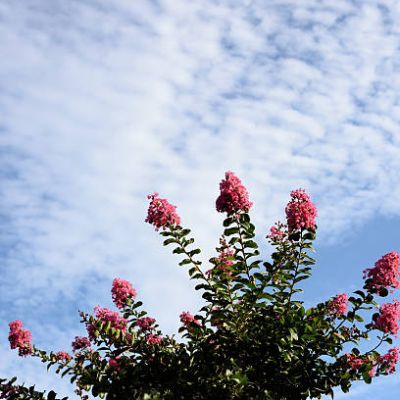
Cloud type: Cirrocumulus (Cc)